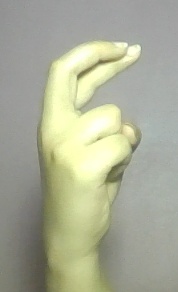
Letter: zay